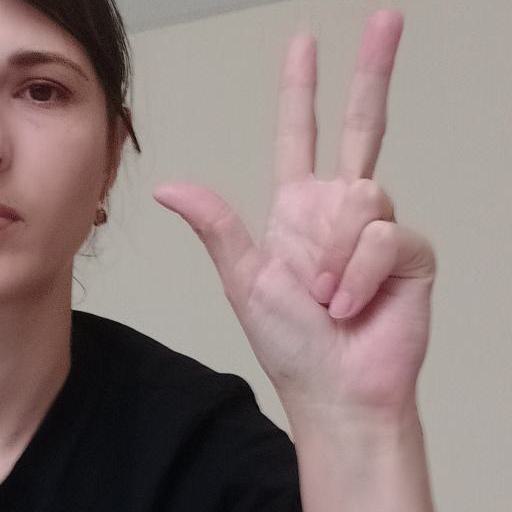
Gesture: three2